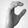
ASL letter: C